Final Report of the Task Force on Combating Terrorist and Foreign Fighter Travel

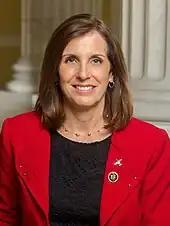
Representative Martha McSally sponsored legislation based on the report, which unanimously passed the full U.S. House of Representatives in 2017.

United States Secretary of Homeland Security Jeh Johnson wrote positively of the report, saying, "I thank the House Homeland Security Committee, in particular Chairman McCaul and Ranking Member Thompson, for their work examining the critical issue of foreign terrorist fighters traveling to Syria and Iraq. The report published by the Committee’s bipartisan task force is an important assessment of how we in the U.S. government can enhance our efforts to counter the foreign terrorist fighter threat." Johnson concluded, "The threat of foreign terrorist fighters requires the comprehensive efforts of all our partner agencies and allied nations. We will continue to adapt to this evolving threat and take necessary action to protect the American public. As we move forward, my Department will maintain a close working relationship with Congress on this issue."